Nils Sletbak

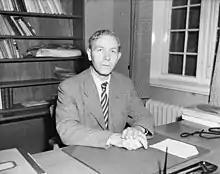

Nils Arne Sletbak (16 January 1896 – 24 January 1982) was a Norwegian jurist and theatre director.